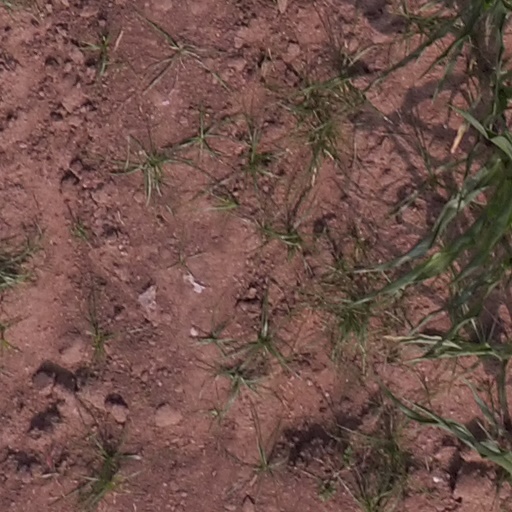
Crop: maize; corn